Tom Robinson (sprinter)

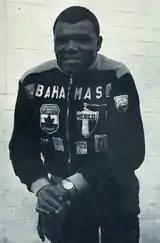
Robinson in 1960

Thomas Augustus Robinson, MBE, (18 March 1937 – 25 November 2012) was a track and field athlete from The Bahamas, who competed in the sprint events. He was born in Nassau, New Providence. Thomas Robinson Stadium, built in 1981 in the Bahamian capital of Nassau, is named after him.